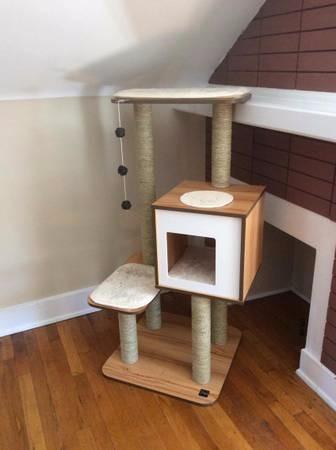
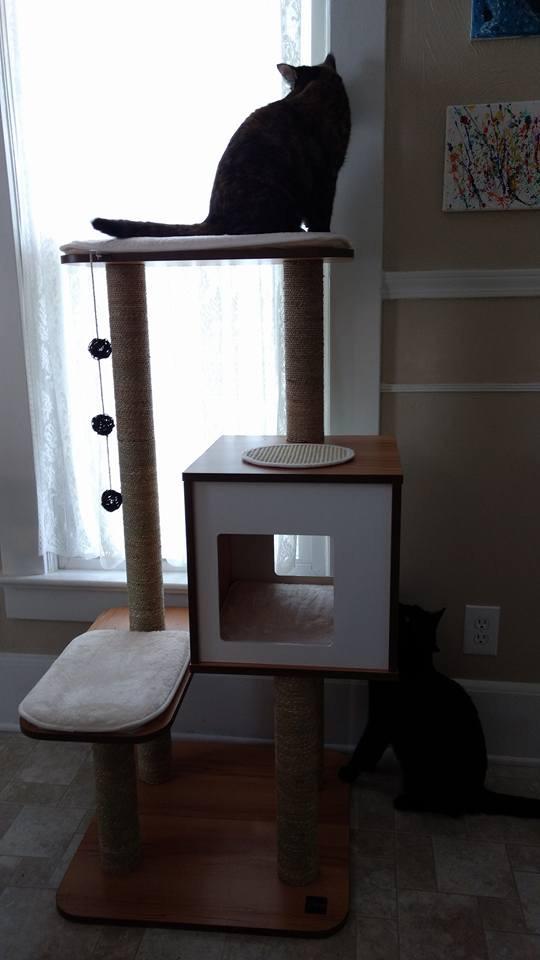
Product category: items_cat tree
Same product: yes